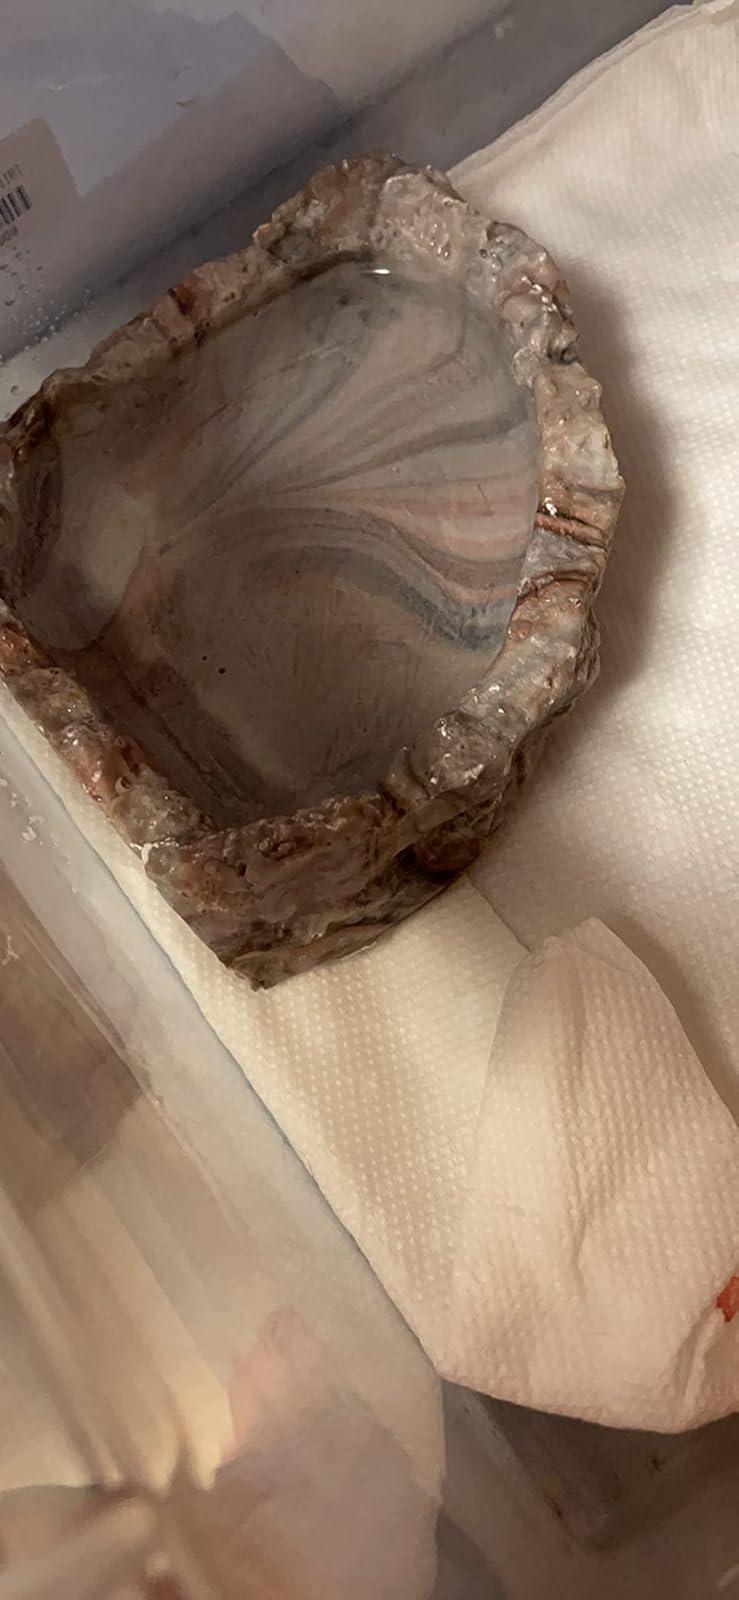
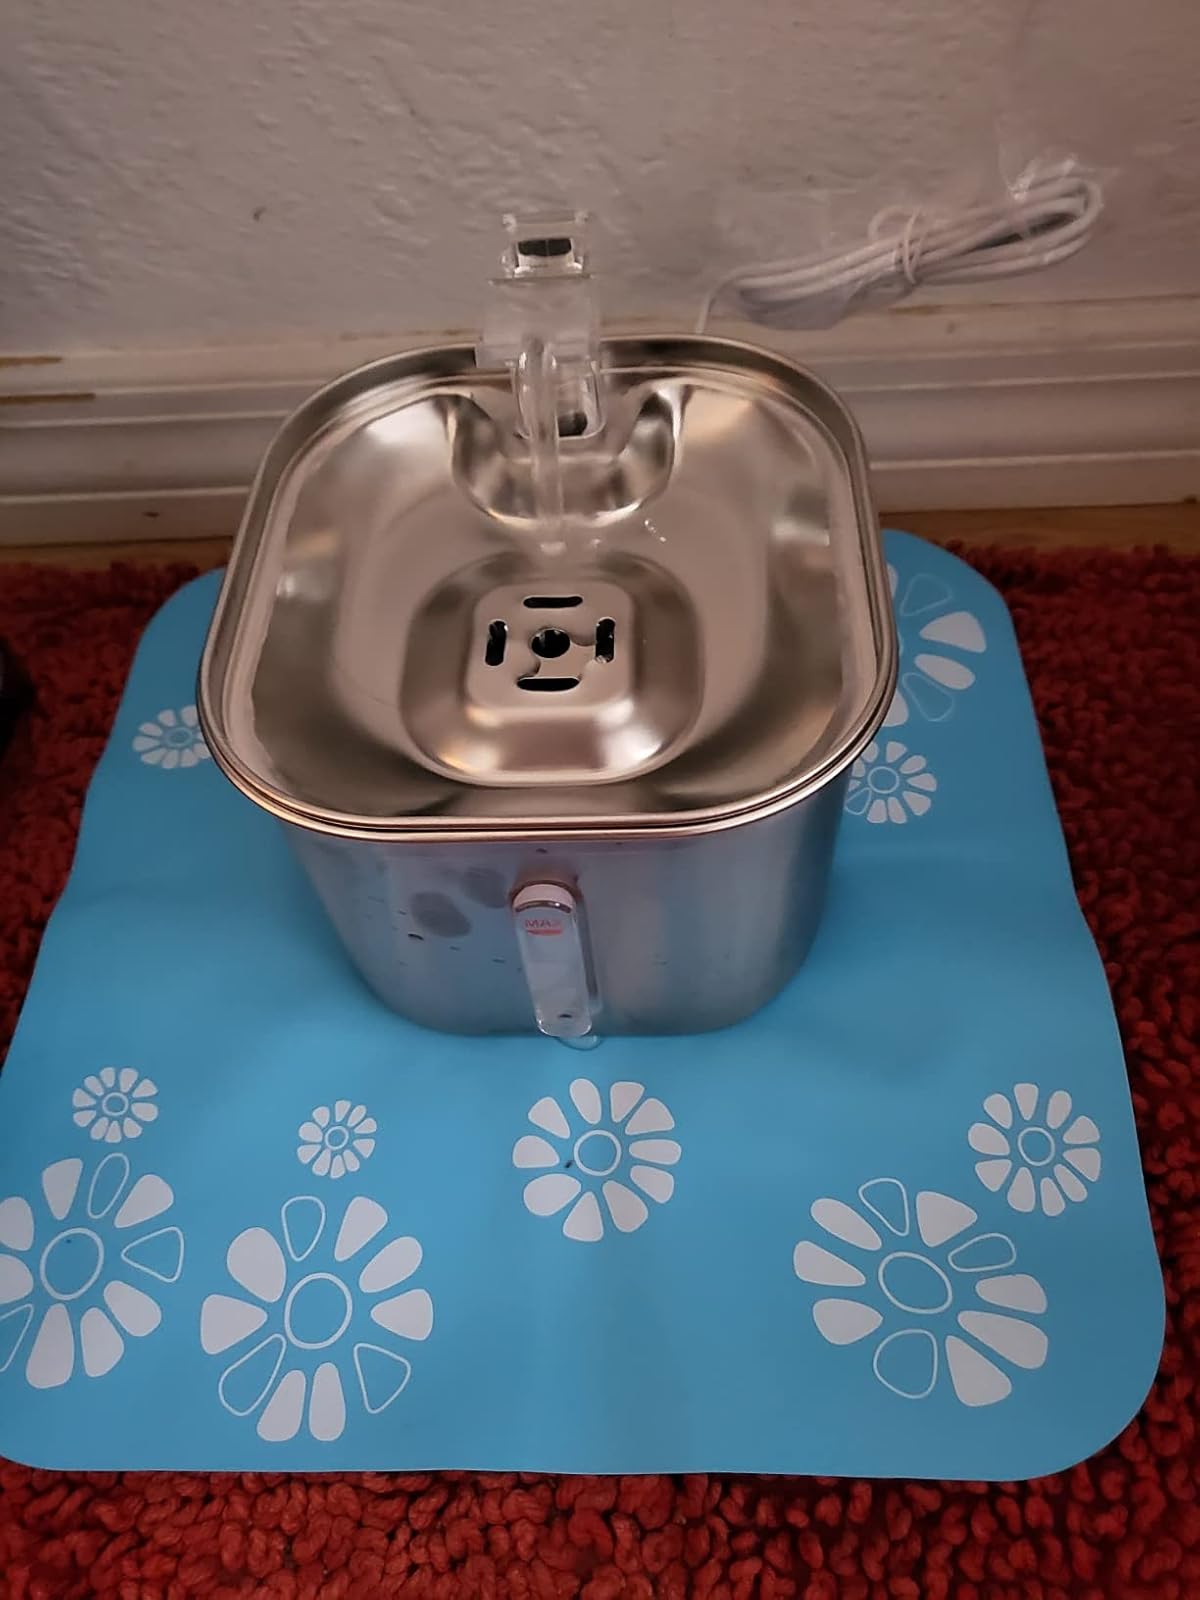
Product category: items_bowl
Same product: no